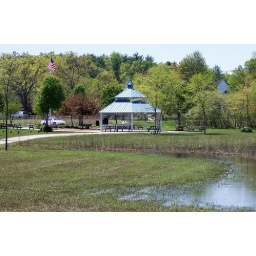
Ipswich River Park(that's my white car - wooo hoooo)  LOLDuring the rains this entire area was under water